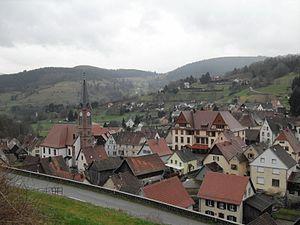
Vue de Soultzeren avec l'Église luthérienne
Soultzeren est une commune française située dans le département du Haut-Rhin, en région Grand Est.